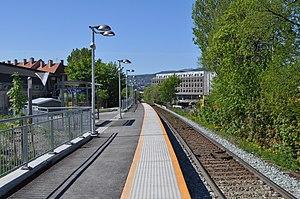
La gare de Lilleby est une gare ferroviaire norvégienne de la ligne de Meråker. située dans la commune de Trondheim dans le comté de Trøndelag.